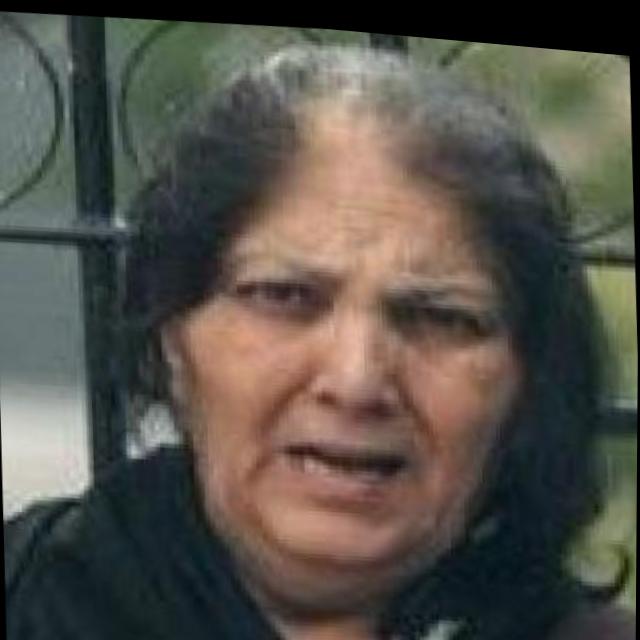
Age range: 65+